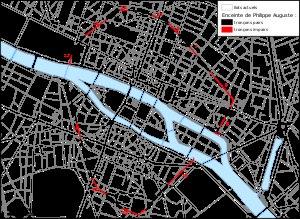
L’enceinte de Philippe Auguste est un système de fortification urbaine construit à Paris, à partir de la fin du XIIᵉ siècle. Cette deuxième enceinte médiévale est la plus ancienne dont on connaisse le tracé avec précision.